1944 Auckland Rugby League season

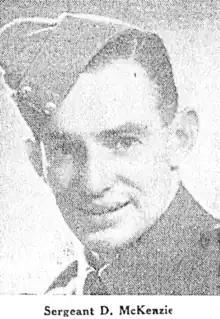

Horace Hunt, the North Shore captain was awarded a gold medal donated by Mr. J.F.W. Dickson for the most sportsmanlike players. Hunt had been connected to the North Shore club since 1926 when he was in his teens. He captained the North Shore reserve grade side when they won the inaugural reserve grade championship in 1931. He began playing in their senior side in 1932 when they won the championship. He had retired in 1939 and played a season of soccer before returning to the North Shore league side which had been depleted by the war effort. When Verdun Scott left for the war in 1941 Hunt took over the captaincy and North Shore won the championship for the 6th time. He also played cricket for the R.V. club in the city and Suburban senior competition and had represented Auckland in the Plunket Shield as wicket keeper four times in 1930 and 1931.